History of the Jews in Europe

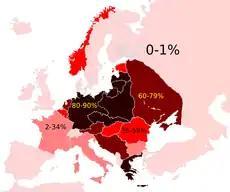
Holocaust death toll as a percentage of the total pre-war Jewish population in Europe

By the late 19th and early 20th centuries, Russia was the European country with the largest Jewish population, following annexation of Poland. In 1897, according to Russian census of 1897, the total Jewish population of Russia was 5.1 million people, which was 4.13% of the total population. Of this total, the vast majority lived within the Pale of Settlement. Jews faced widespread discrimination and oppression. As the Czarist monarchy was openly antisemitic; various pogroms, which were large-scale violent protests directed at Jews, took place across the western part of the vast empire since late 19th century, leading to several deaths and waves of emigration.